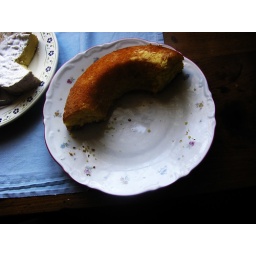
Bonsmoulins (Normandy) - cake in a plate - Sunday, February 4th 2007